Lake Ōmāpere

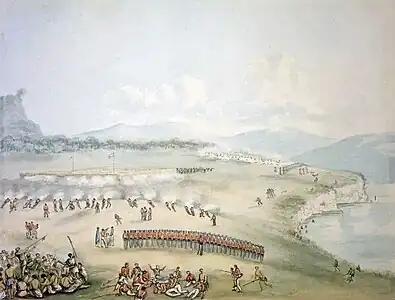
1845 drawing of Lake Omapere (to the right) with a battle in progress around the outer perimeter of Puketutu Pa.

Lake Ōmāpere is the largest lake in the Northland Region of New Zealand. It is located to the North of Kaikohe.